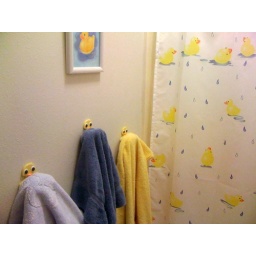
Replaced the ghetto towel rack in the kids' bathroom with some duck hooks